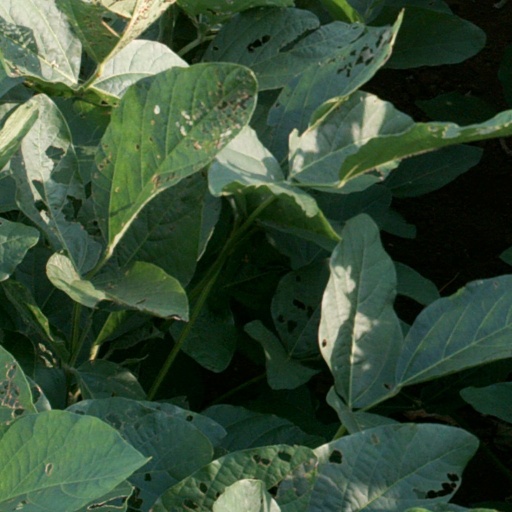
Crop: soybean